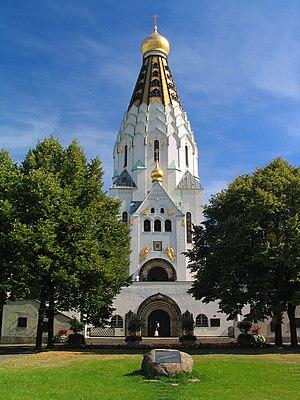
51° 19′ 26,59″ N, 12° 23′ 49,273″ E